Chelsea Charms

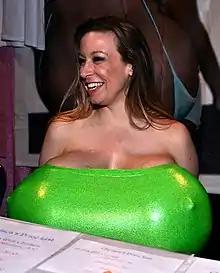
Chelsea Charms in May 2011

Chelsea Charms (born March 7, 1976) is a former American big-bust model, internet model, and stripper who is famous for having extremely large breasts.